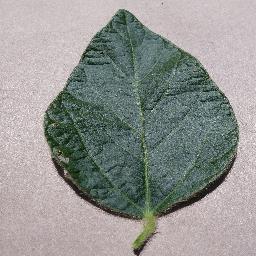
Label: Soybean___healthy